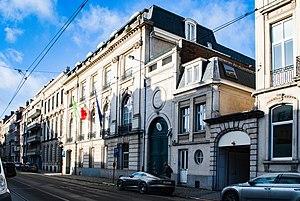
Consulat d'Italie, Rue de Livourne 38, Ixelles
Cette page reprend une partie des bâtiments remarquables se trouvant sur le trajet de la ligne 7 du tramway de Bruxelles.